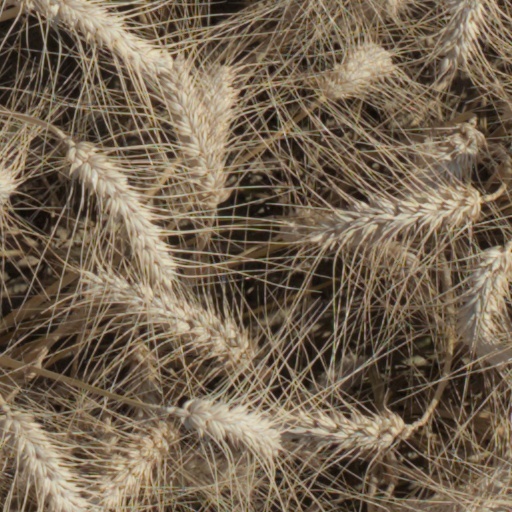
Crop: wheat